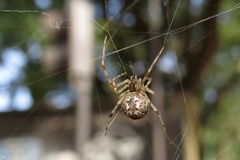
Species: Parasteatoda_tepidariorum